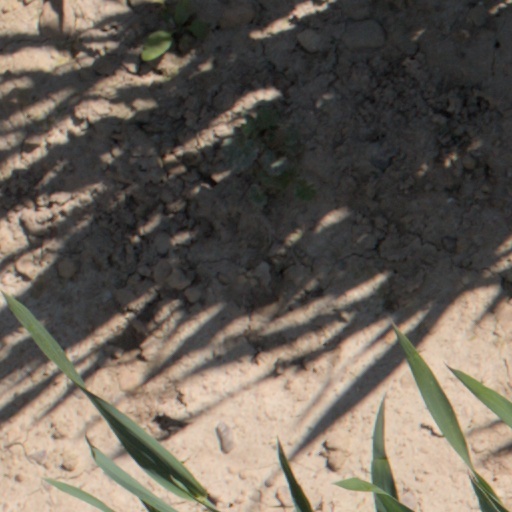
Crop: wheat